Martinique

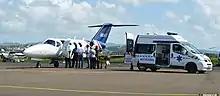
A patient is transferred between aircraft and ambulance at Martinique Aimé Césaire International Airport.

The official language of Martinique is French, which is spoken by most of the population. The department was integrated into France in 1946, and consequently became French. Most residents also speak Martinican Creole ("Martinique Creole", "Kréyol Mat'nik, Kreyòl"), a form of Antillean Creole closely related to the varieties spoken in neighboring English-dominated islands of Saint Lucia and Dominica. Martiniquan Creole is based on French, Carib and African languages with elements of English, Spanish, and Portuguese. Also, unlike other varieties of French creole, such as Mauritian Creole, Martinican Creole is not readily understood by speakers of Standard French due to significant differences in grammar, syntax, vocabulary and pronunciation. It continues to be used in oral storytelling traditions and other forms of speech and to a lesser extent in writing.